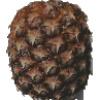
Label: pineapple